History of theatre

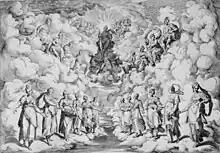
First intermedio of the play "The Pilgrim Woman"

The flowering of the genus is mainly inscribed within the European season of the so-called rebirth of the 12th century and is affected by the ferment of that cultural climate that the philologist Ludwig Traube called "Aetas Ovidiana". as a whole, it was a phenomenon that certainly cannot be affirmed as Italian: on the contrary, Italy was just touched by this phenomenon, in a later period, the thirteenth century: all Italian productions refer to the environment of the court and chancellery of Frederick II, Holy Roman Emperor (the singular "De Paulino et Polla" by Riccardo da Venosa, and the "De uxore cerdonis", attributed to Jacopo da Benevento).